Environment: real
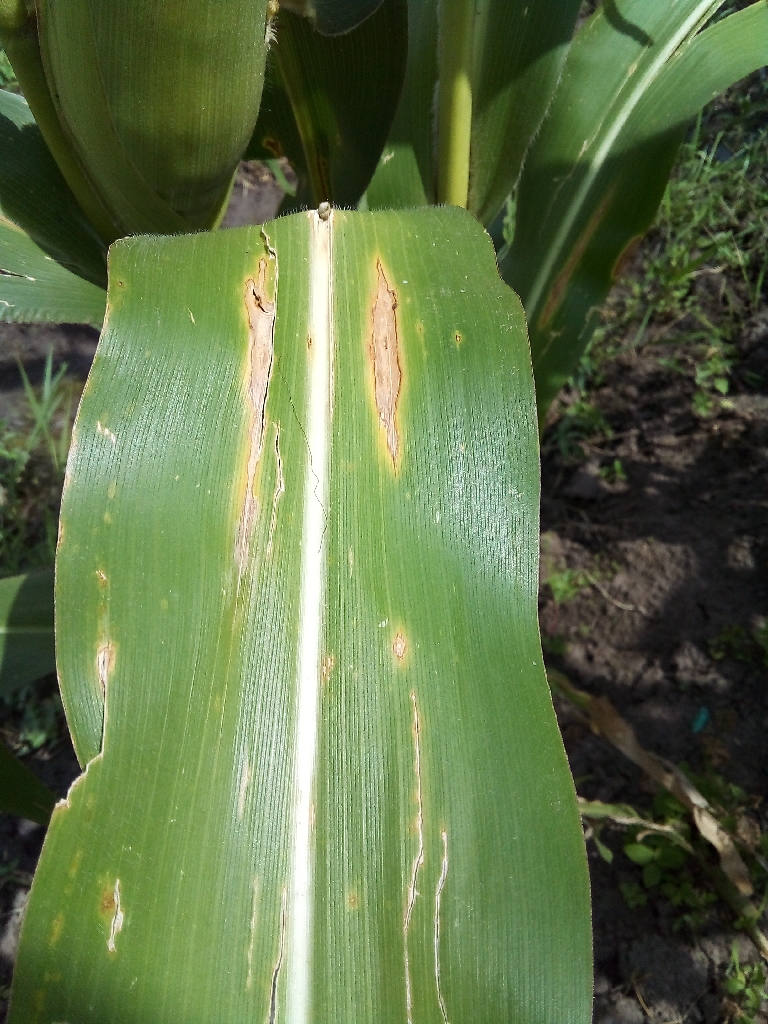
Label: northern_corn_leaf_blight